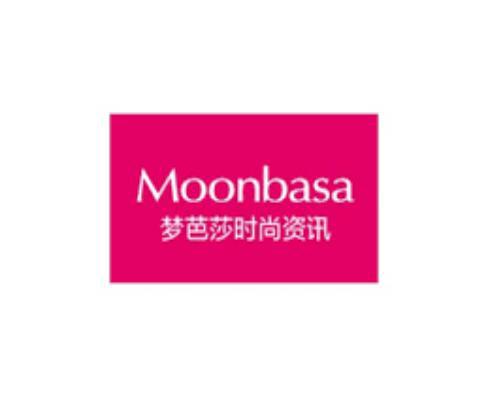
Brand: moonbasa
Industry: Clothes